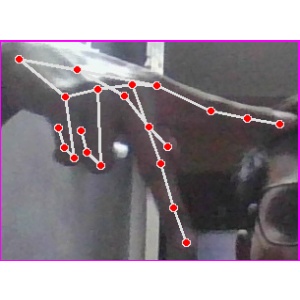
अक्षर: प